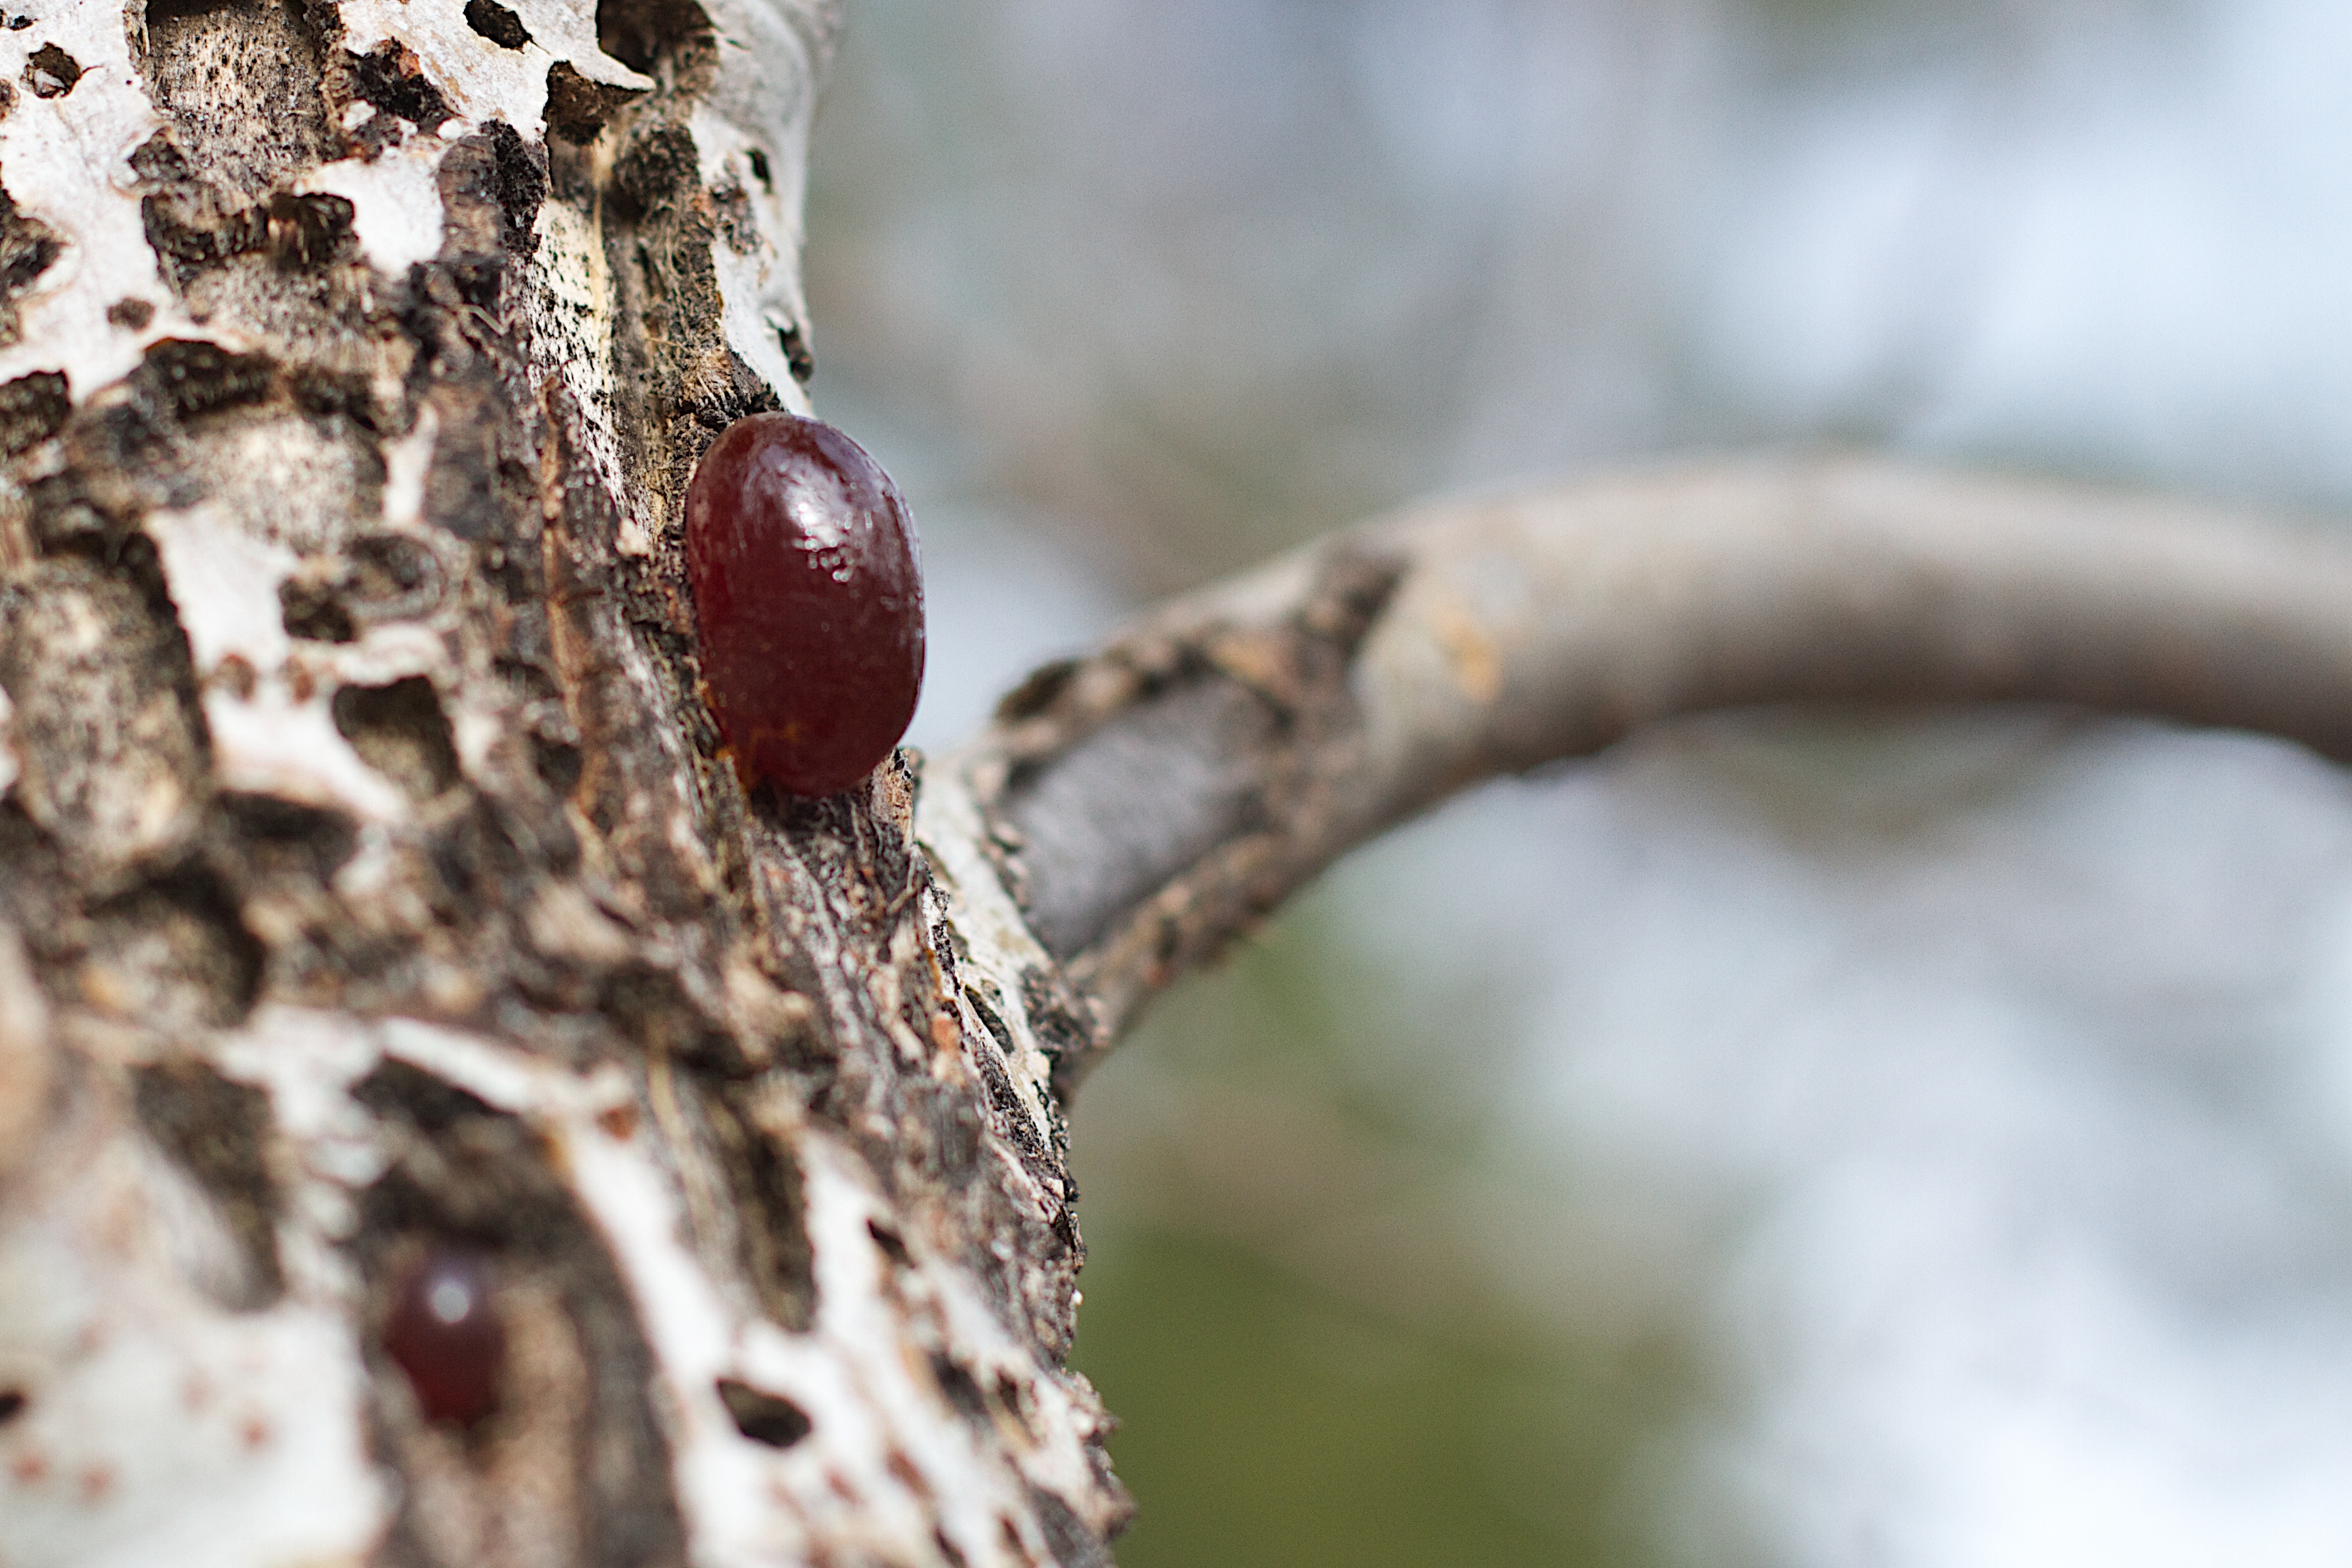
tree, nature, branch, plant, photography, leaf, flower, trunk, food, produce, flora, twig, close up, macro photography, plant stem, woody plant